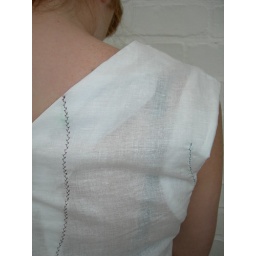
Back of dress with machine embroidery as modelled by my lovely wee sister